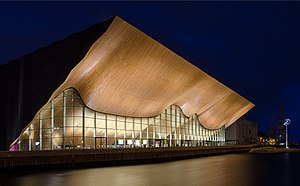
Kristiansand / Historie
Kilden teater- og koncerthus
Kristiansand er en by i Agder fylke længst mod syd i Norge. Byen benævnes ofte som Kristiansand S for ikke at forveksles med Kristiansund N. Kommunen grænser i vest til Lindesnes, i nord til Vennesla og Birkenes, og i øst til Lillesand. Kristiansand er fylkeshovedstad i Vest-Agder og kaldes også Sørlandets hovedstad. Byen blev grundlagt i 1641 af kong Christian 4. af Danmark-Norge. Indbyggertallet er på 85.983, og byen er den femtestørste og en af de hurtigst voksende i Norge.